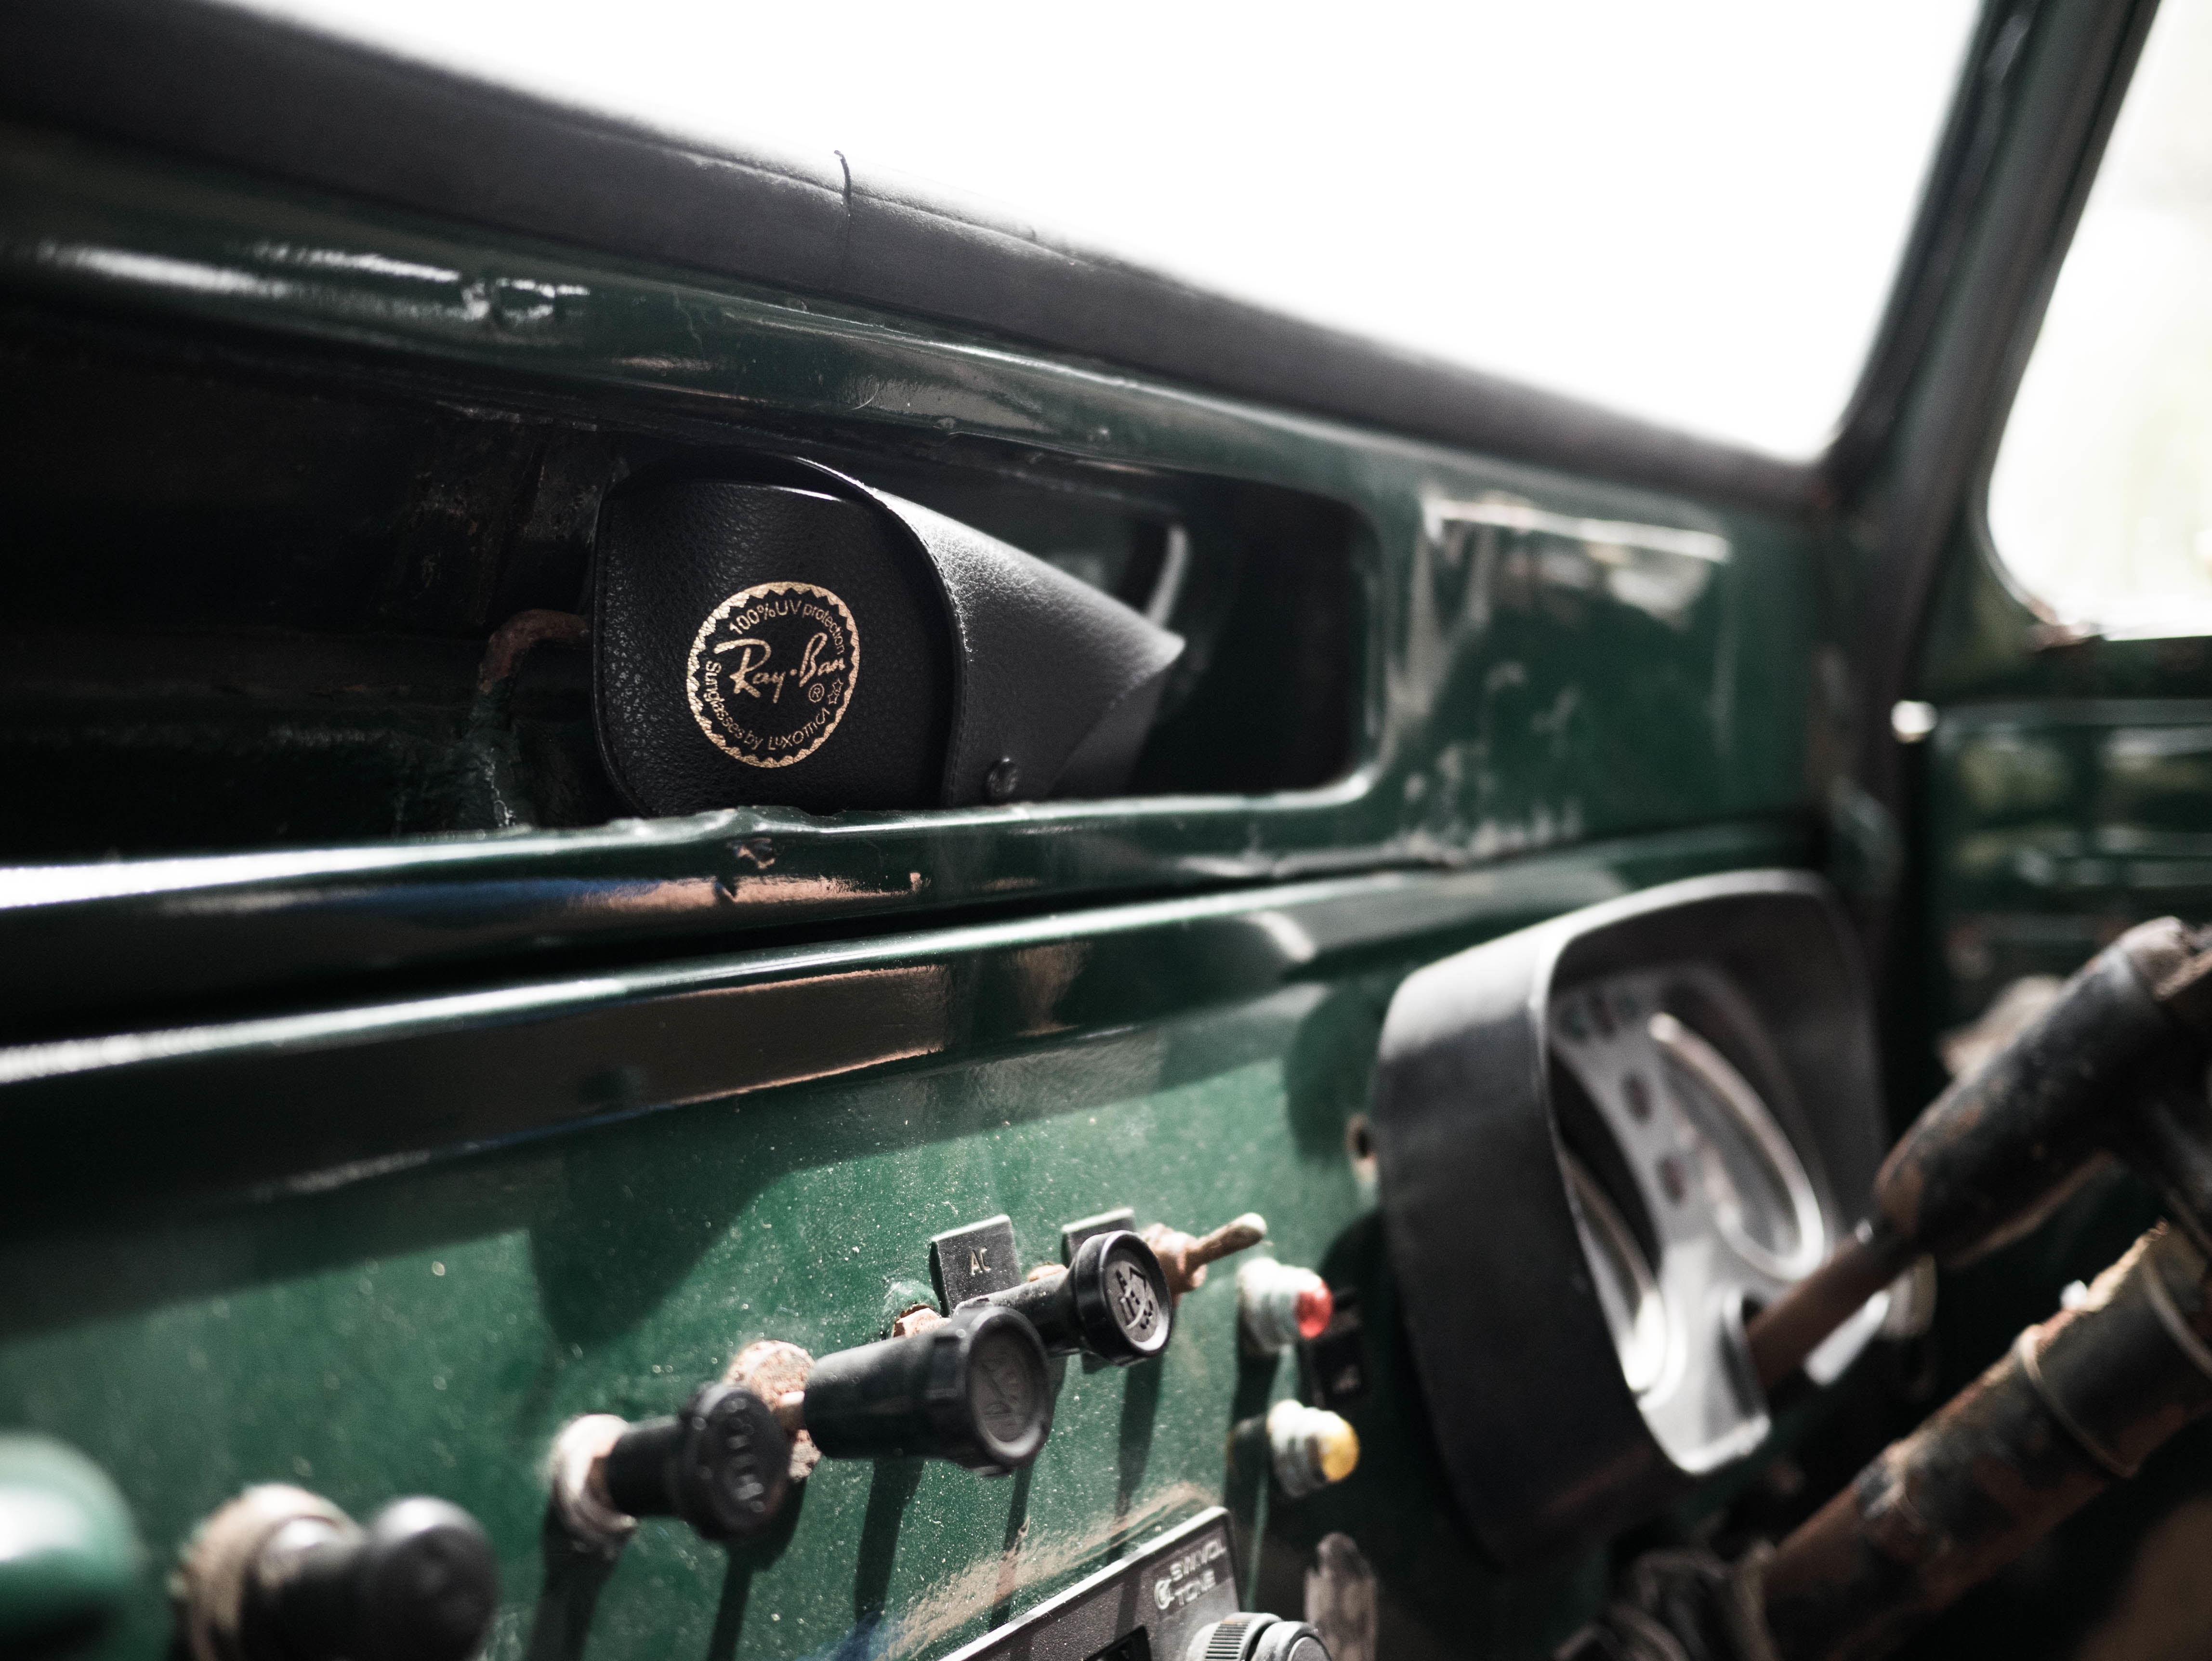
car, wheel, jeep, vehicle, steering wheel, bumper, land vehicle, automobile make, automotive exterior, luxury vehicle, family car